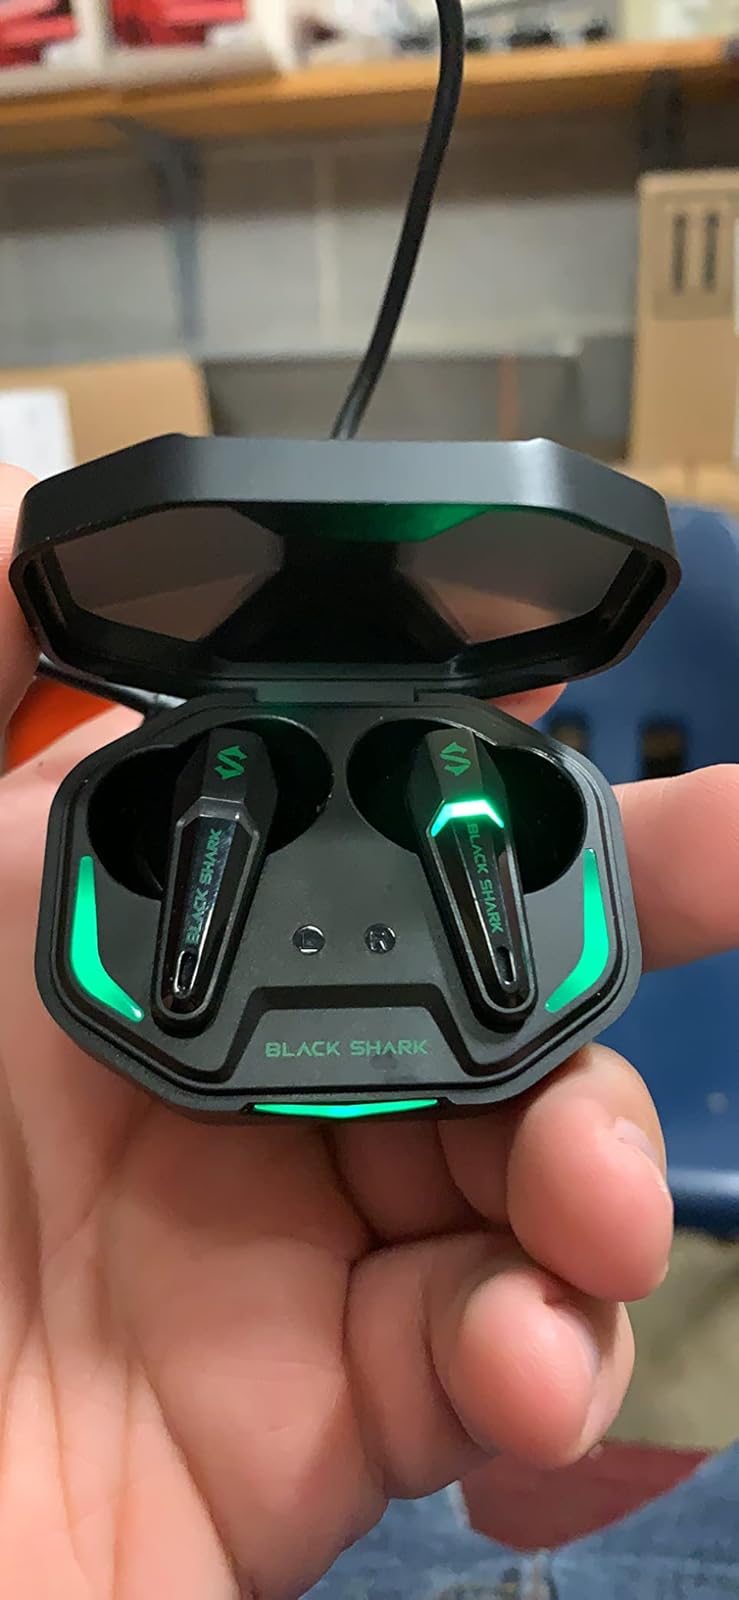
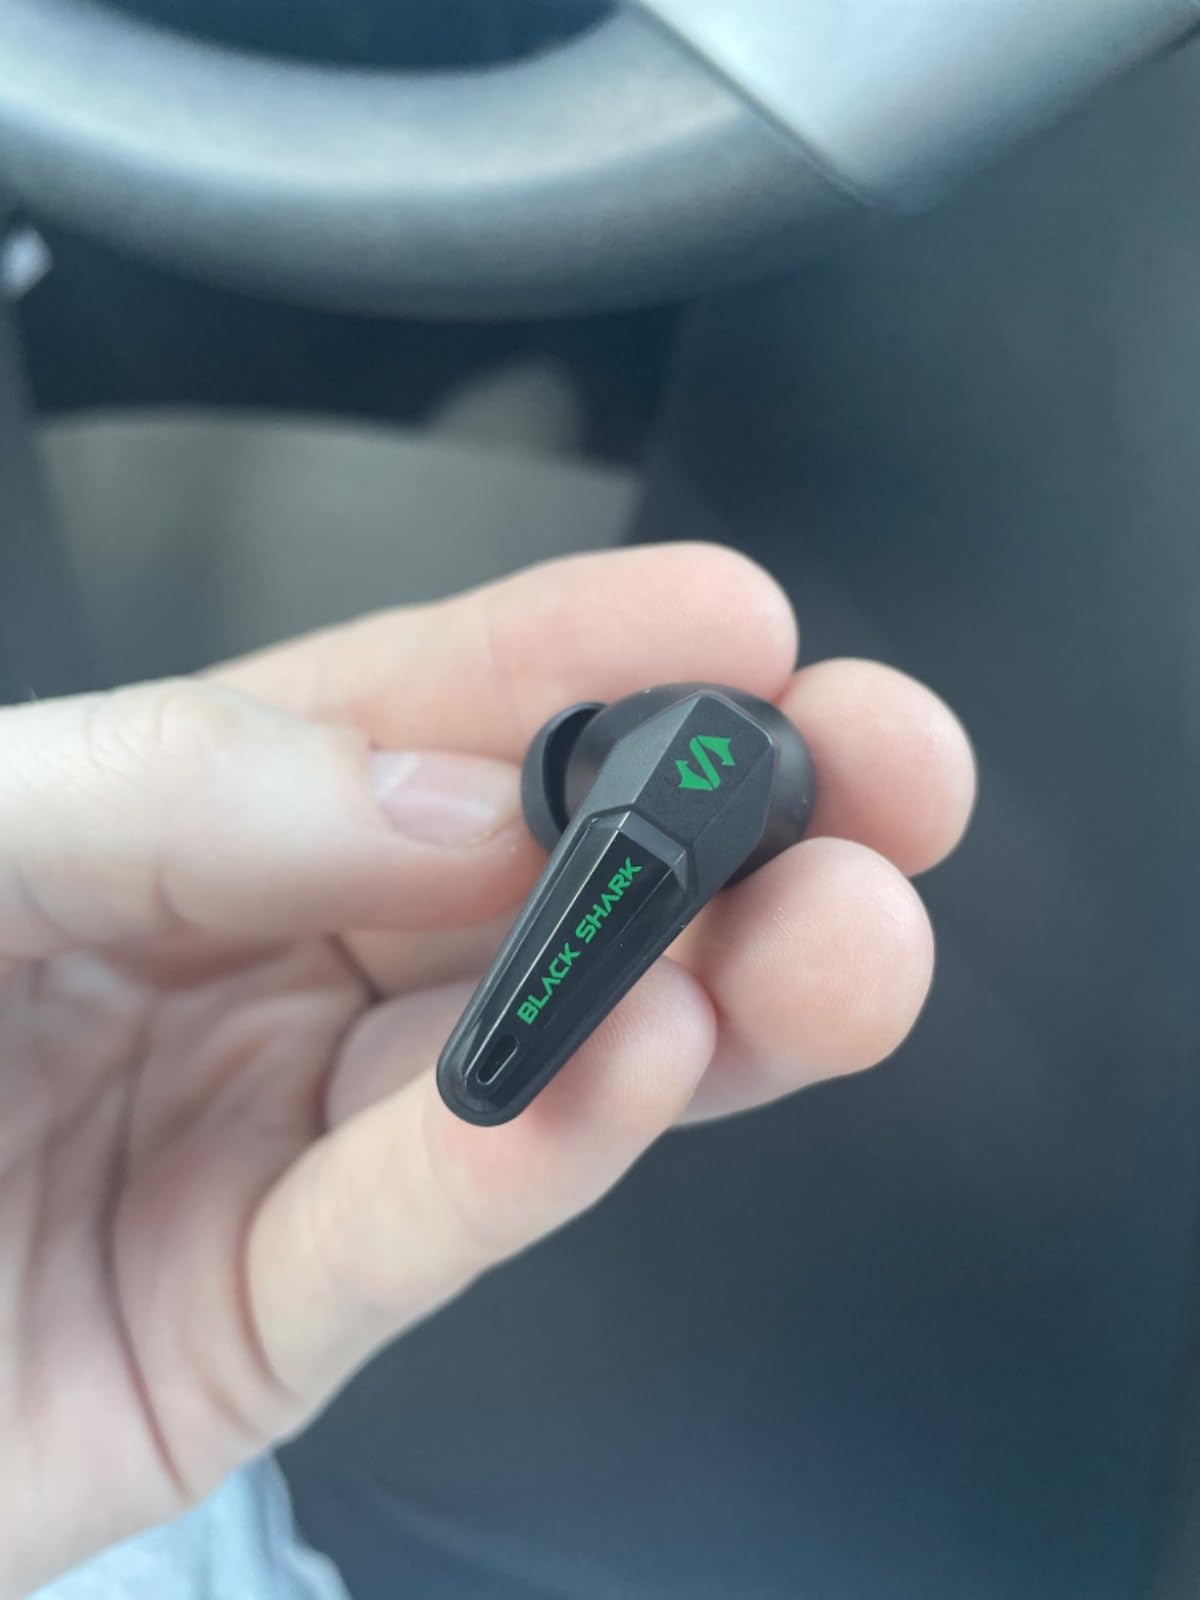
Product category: earbuds
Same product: yes